The Linq

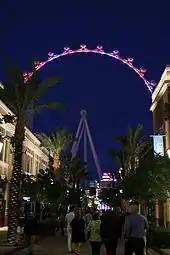
The Linq Promenade with the High Roller in the background in 2014

Merlin J. Barth was the architect of the resort, which was themed after an Asian palace. Engelstad chose the Oriental theme for its uniqueness, as there were no other Asian-themed resorts on the Las Vegas Strip. Barth chose blue tile imported from Japan for the roof of the resort, having been influenced by Japanese temples. The interior heavily featured the Oriental theme as well, and included carved dragons and giant wind chime chandeliers. The Imperial Palace catered to a middle-class and value-conscious clientele throughout its history. The resort did little marketing, but still achieved high occupancy rates, due to its location on the Strip and its low room rates.